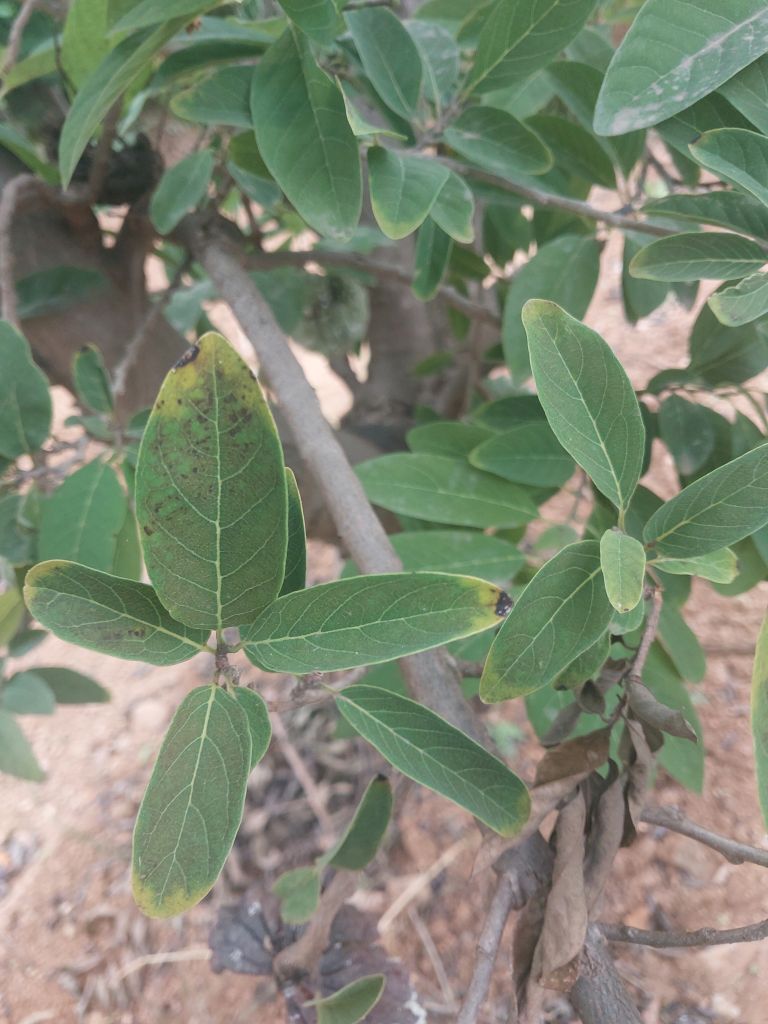
Disease label: Leaf spot on Leaves